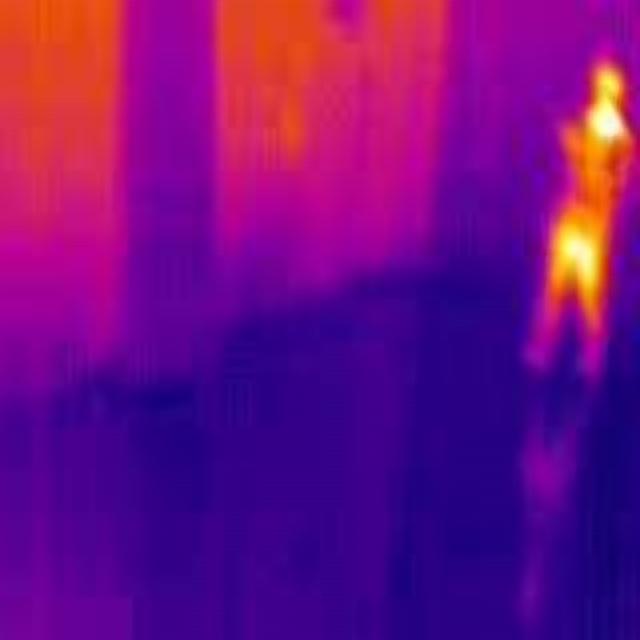
Detected objects:
label: person